Giuseppe Capponi

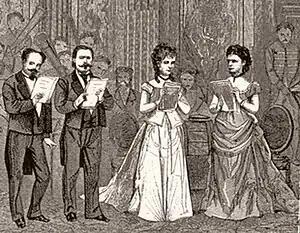
Giuseppe Capponi (second from left) in the first performance of the Verdi Requiem at La Scala on 25 May 1874

Giuseppe Capponi (14 September 1832 – 6 August 1889) was an Italian operatic tenor who sang leading roles both in Italy and Europe. He is most remembered today as the tenor soloist in the world premiere of the Verdi Requiem.